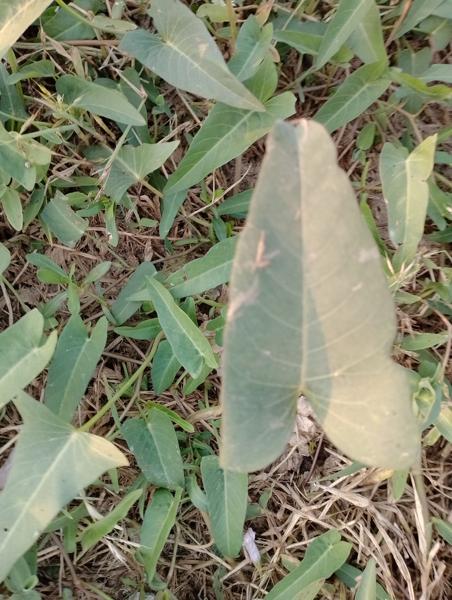
Weed species: Ipomoea aquatic